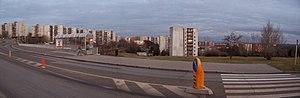
Brno-Bohunice est un quartier de Brno, seconde plus grande ville de République tchèque.